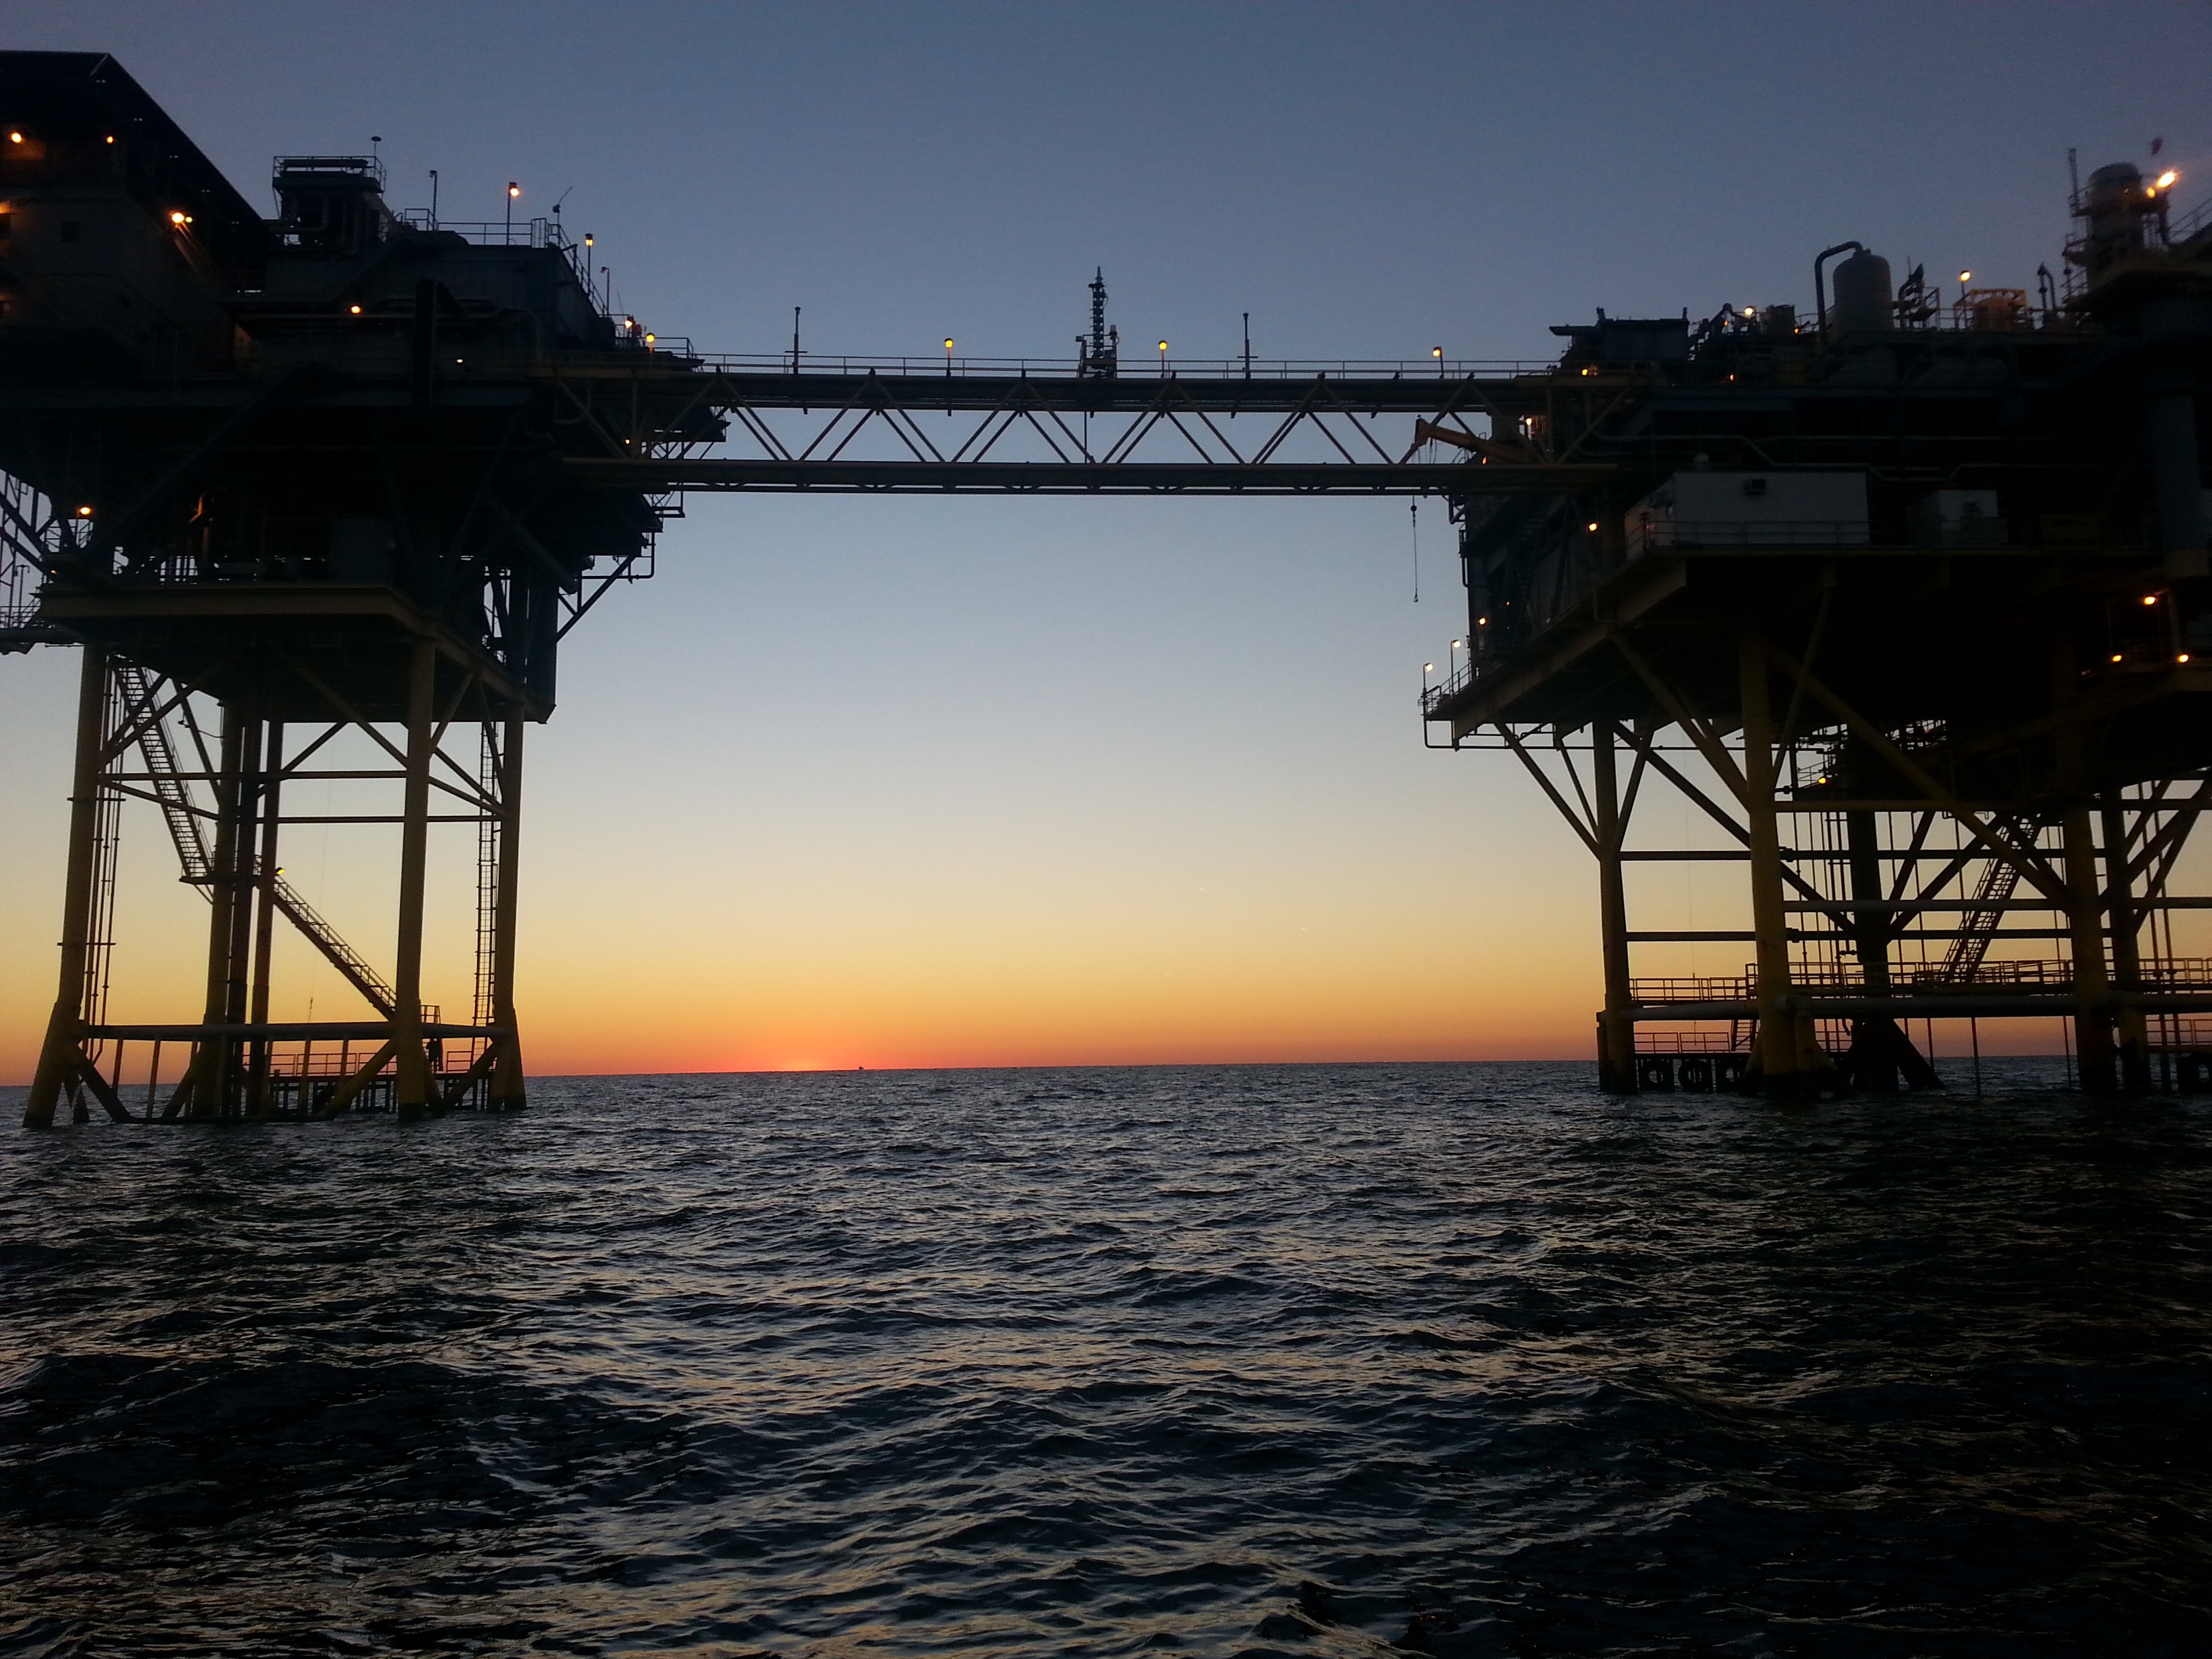
sea, coast, ocean, horizon, sunrise, sunset, morning, dawn, pier, dusk, evening, reflection, vehicle, bay, gulf, offshore, natural gas rig